Jerry Springer

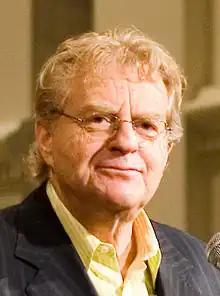
Springer in 2007

Gerald Norman Springer (February 13, 1944 – April 27, 2023) was a British-American broadcaster, journalist, actor, lawyer, and politician. He was best known for hosting the controversial tabloid talk show "Jerry Springer" from 1991 to 2018. Springer was noted as a pioneer in the emergence of "trash TV"; his eponymous show was a "commercial smash and certifiable cultural phenomenon" in the 1990s.